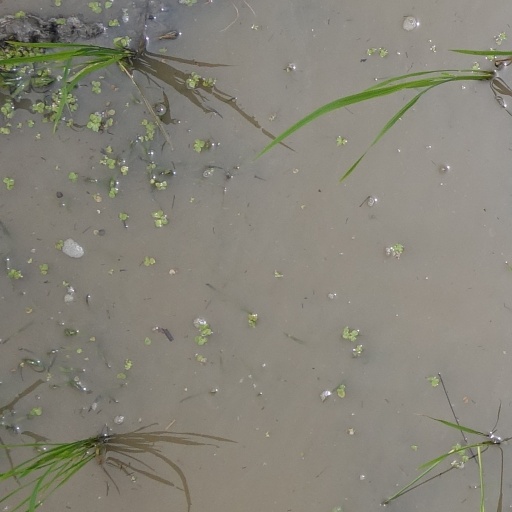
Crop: rice